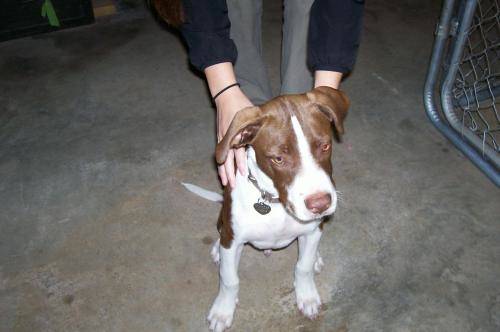
Label: dog